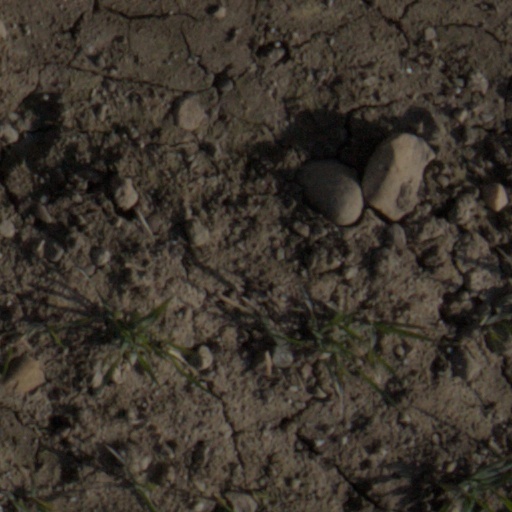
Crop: wheat